Waking Dream

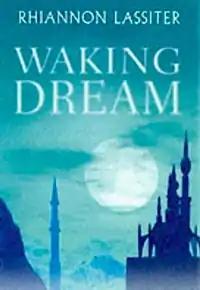
First edition cover

Waking Dream is a young adult novel by Rhiannon Lassiter, first published in 2002. It is a dark fantasy about magic, dreams and another world.